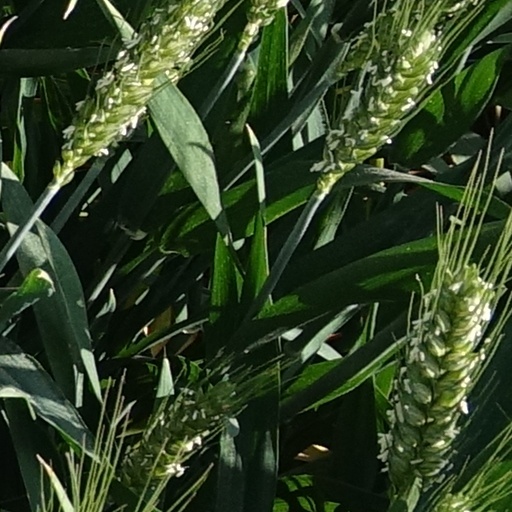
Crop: wheat